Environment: real
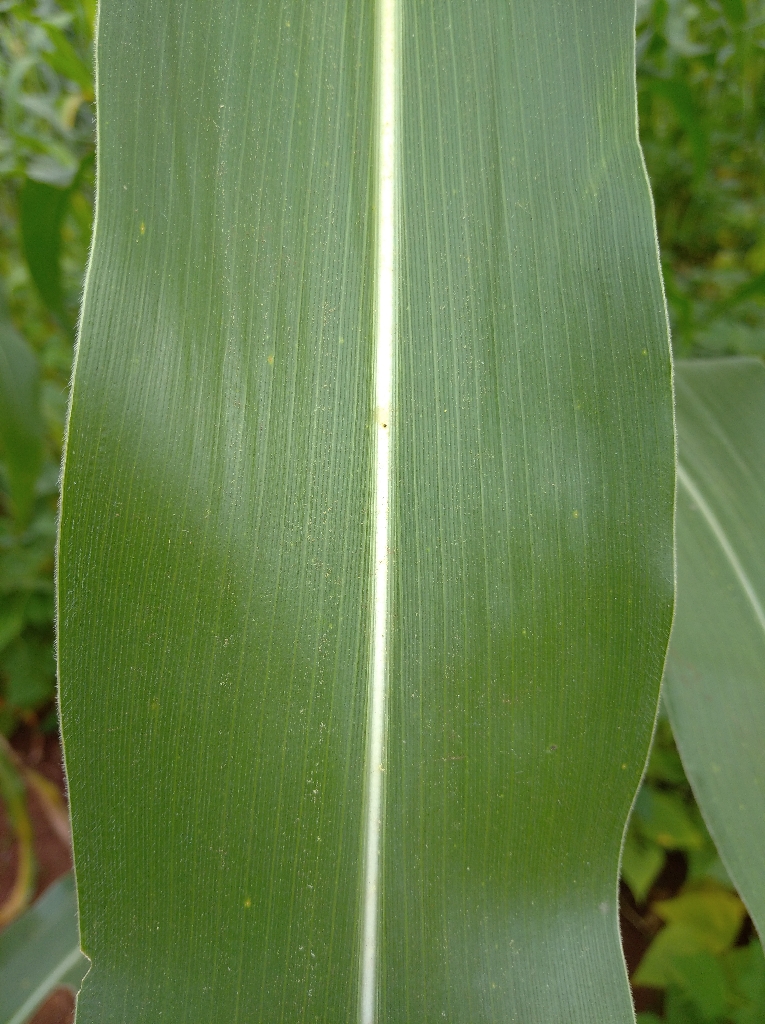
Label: healthy